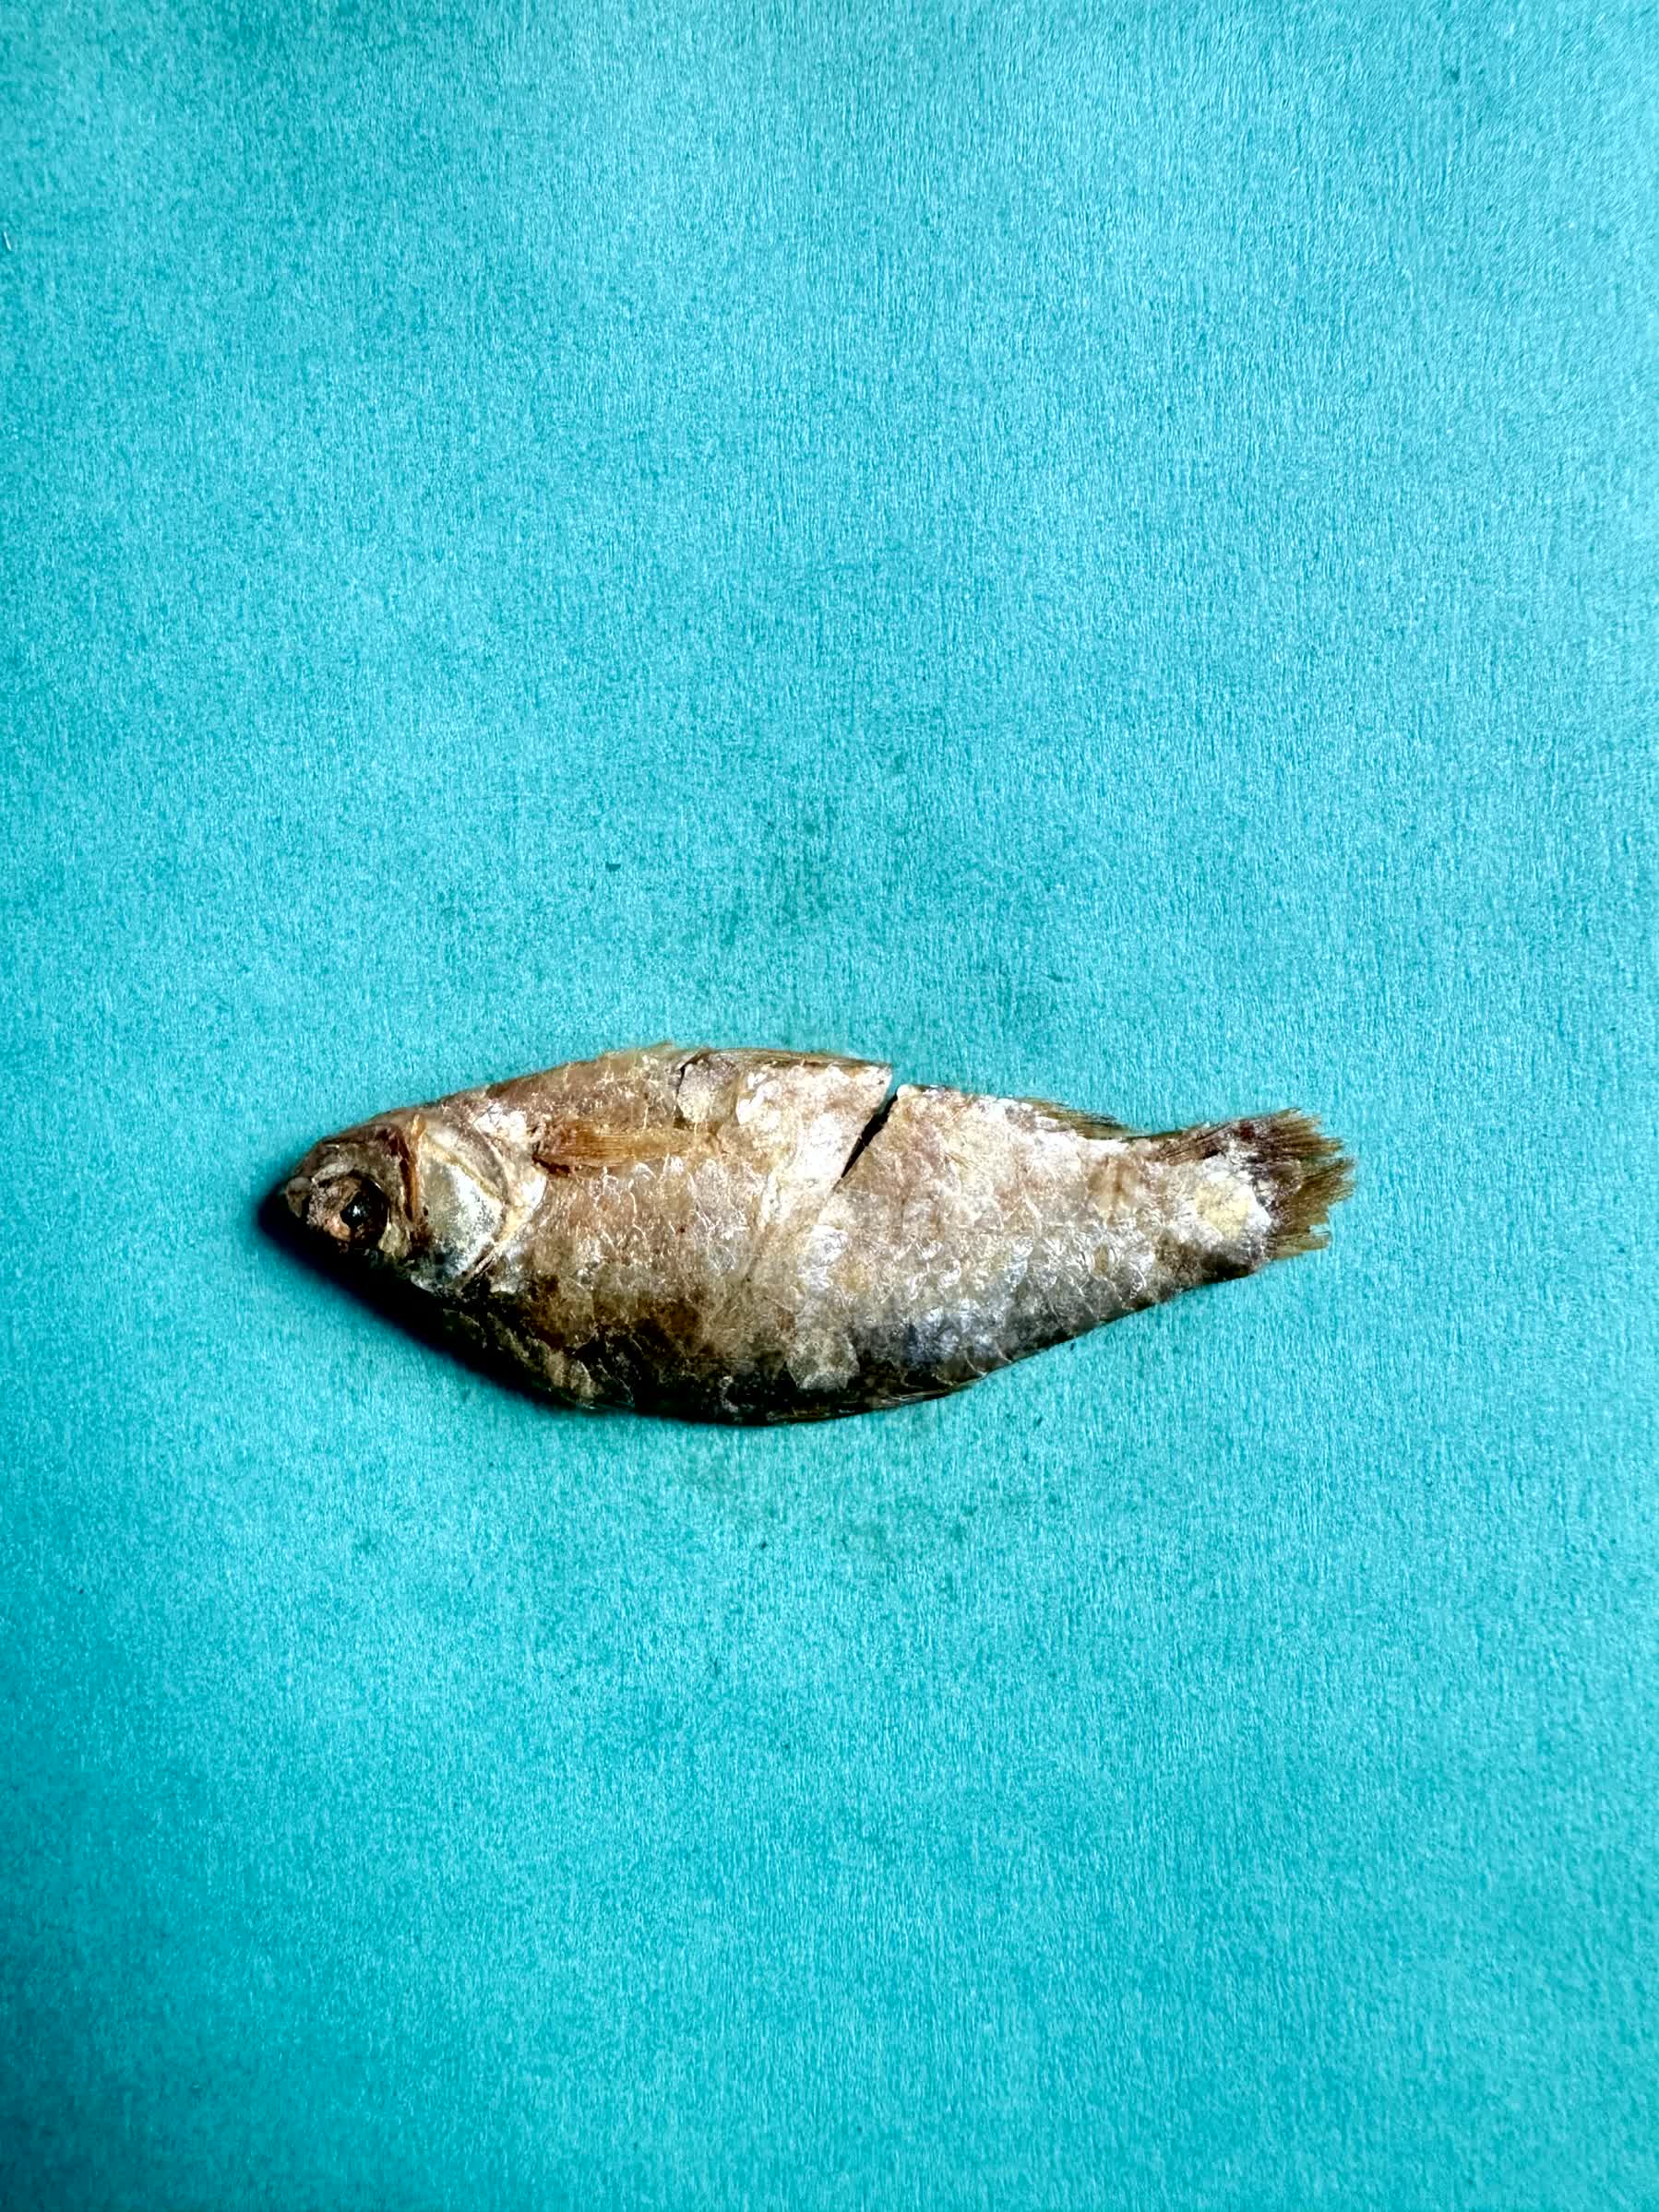
Species: puti chepa